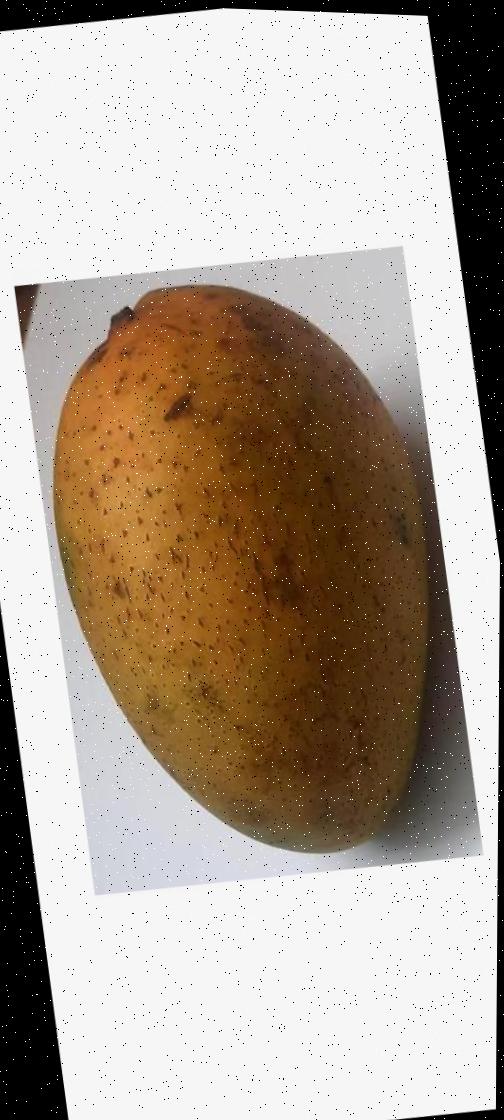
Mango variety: Ashshina Classic